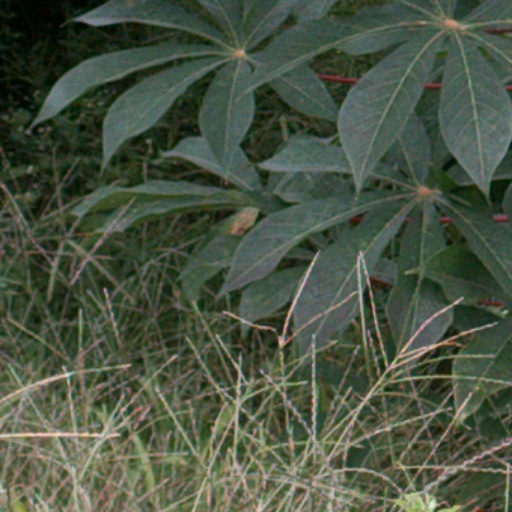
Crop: cassava